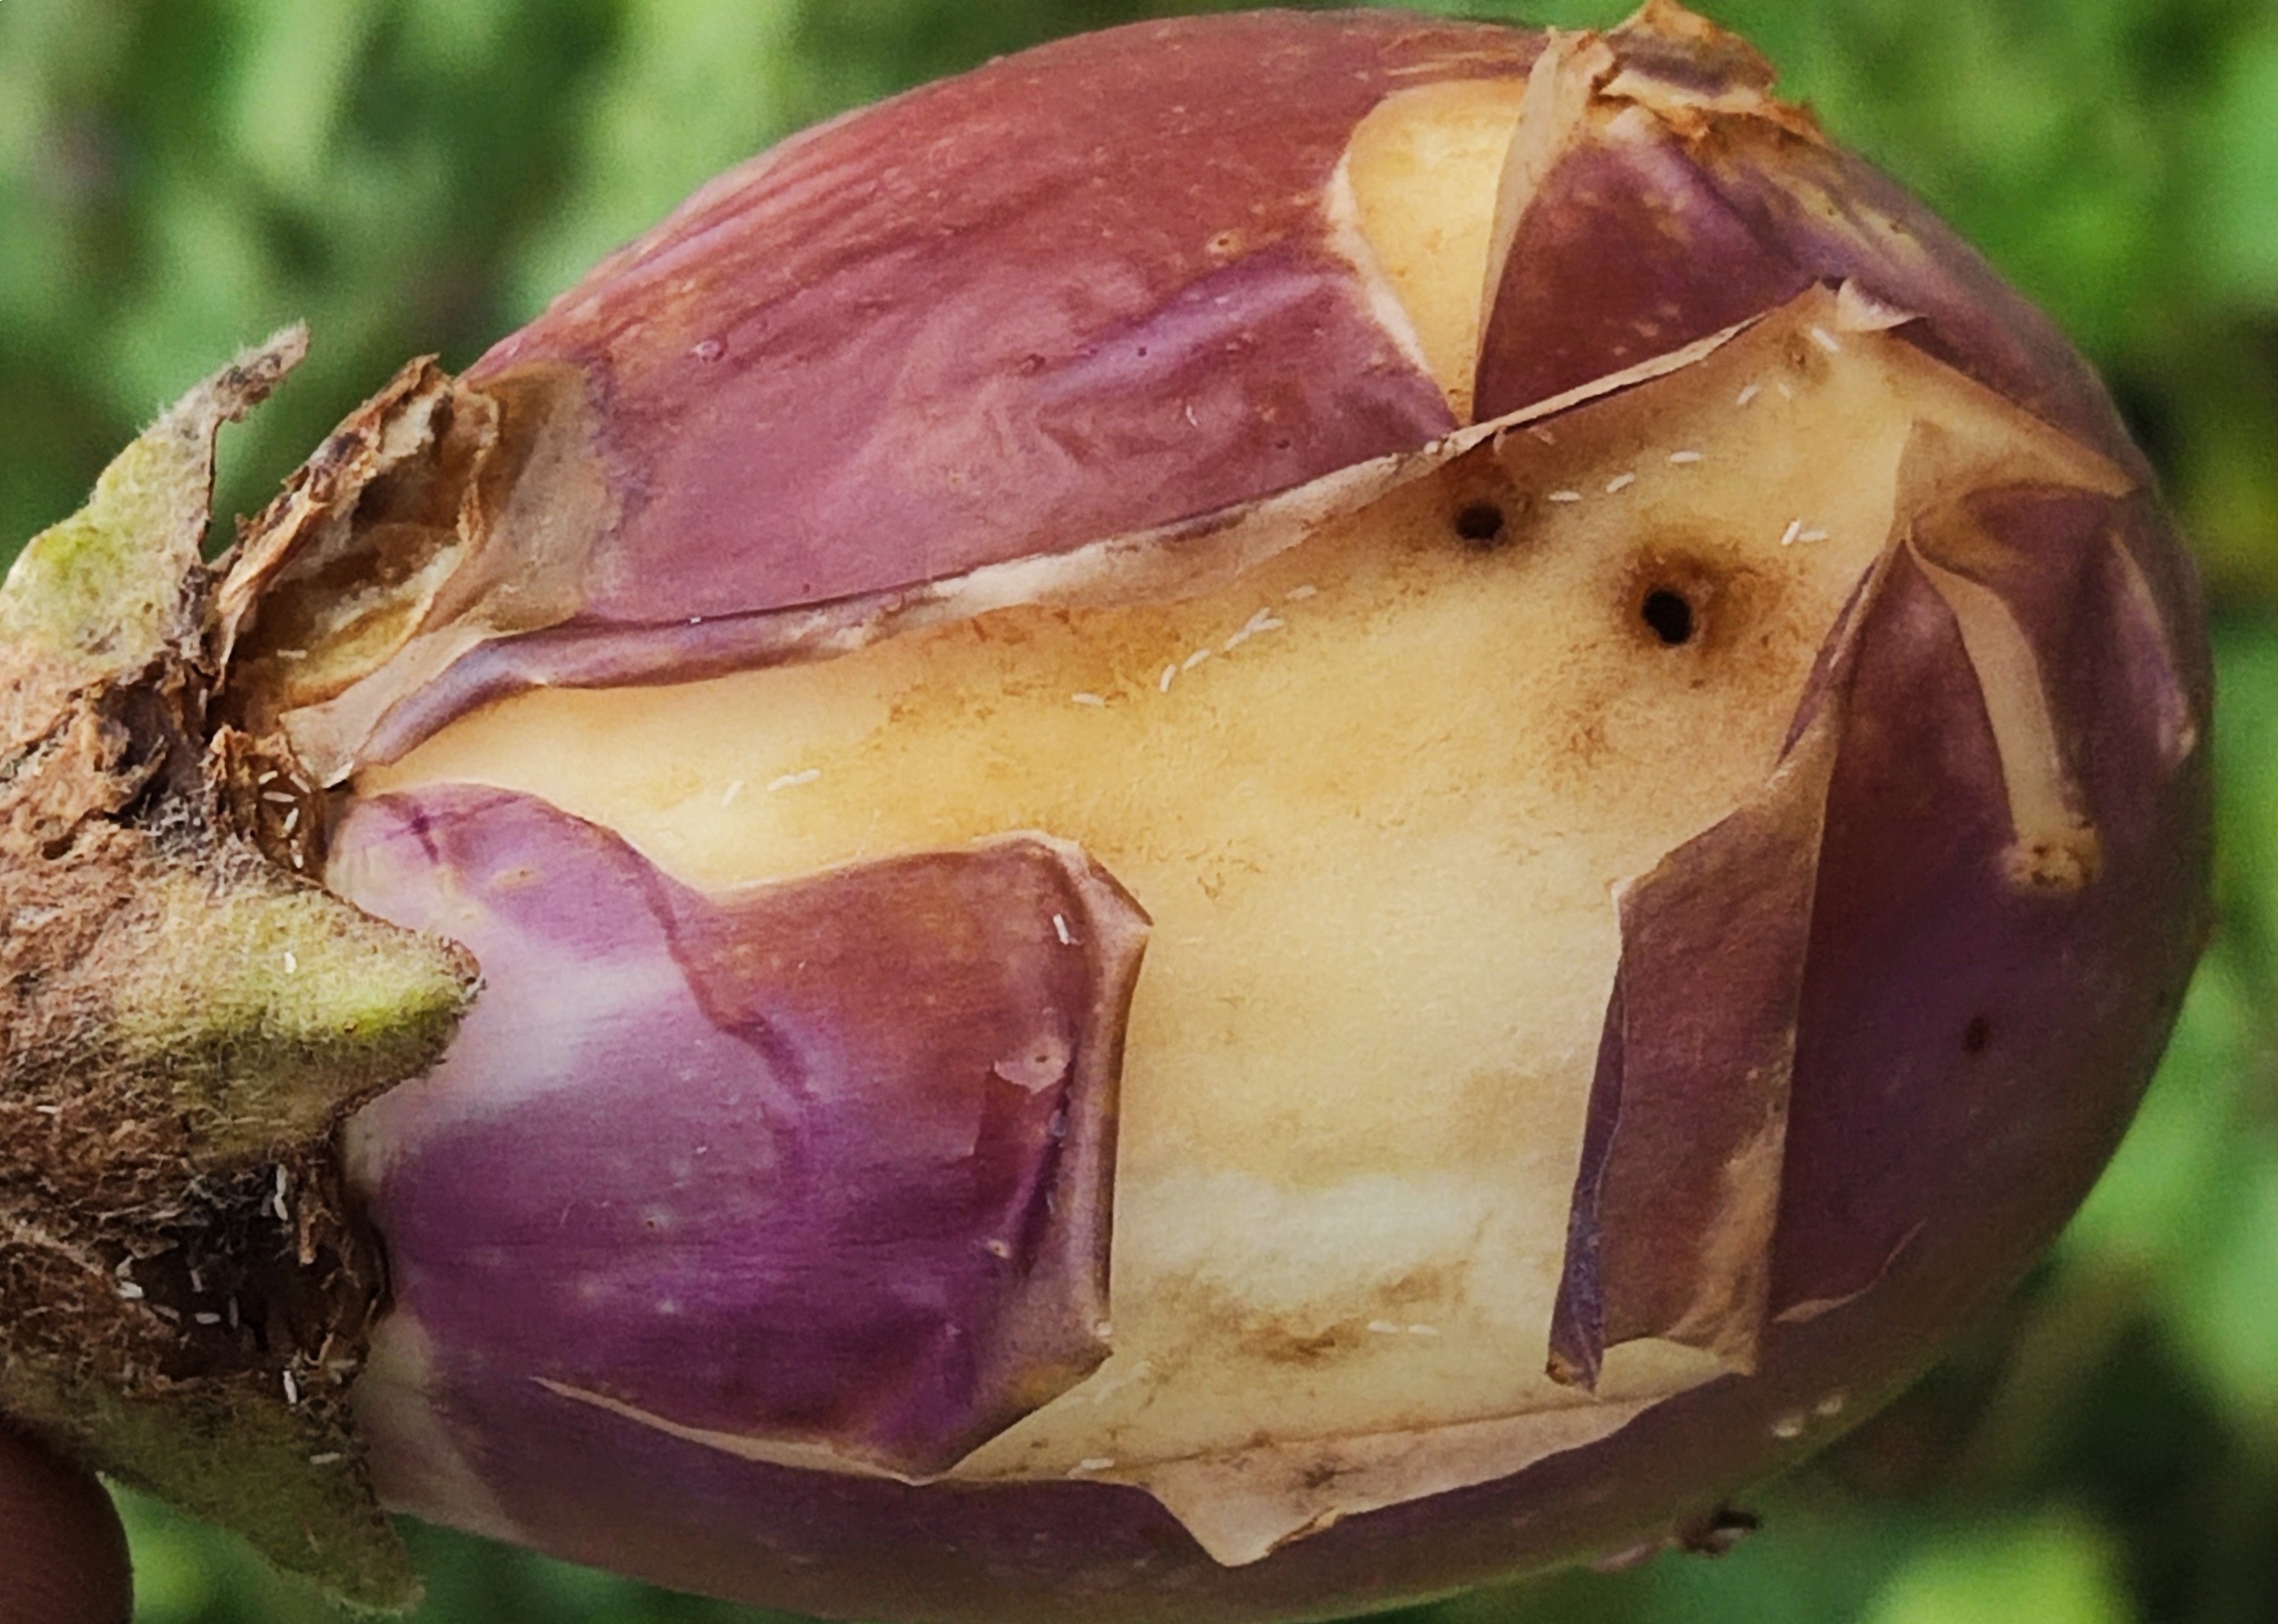
Label: Brinjal Fruit Creaking